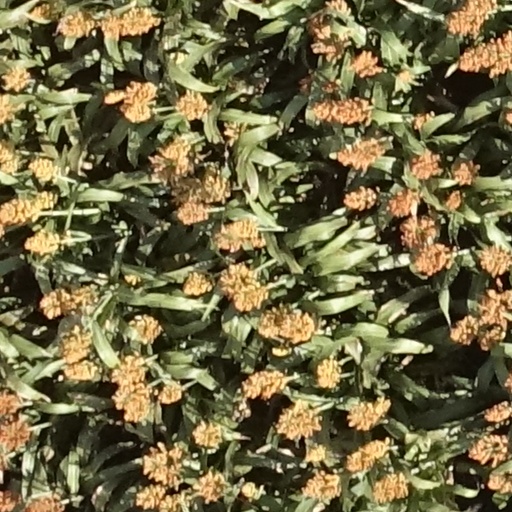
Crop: sorghum